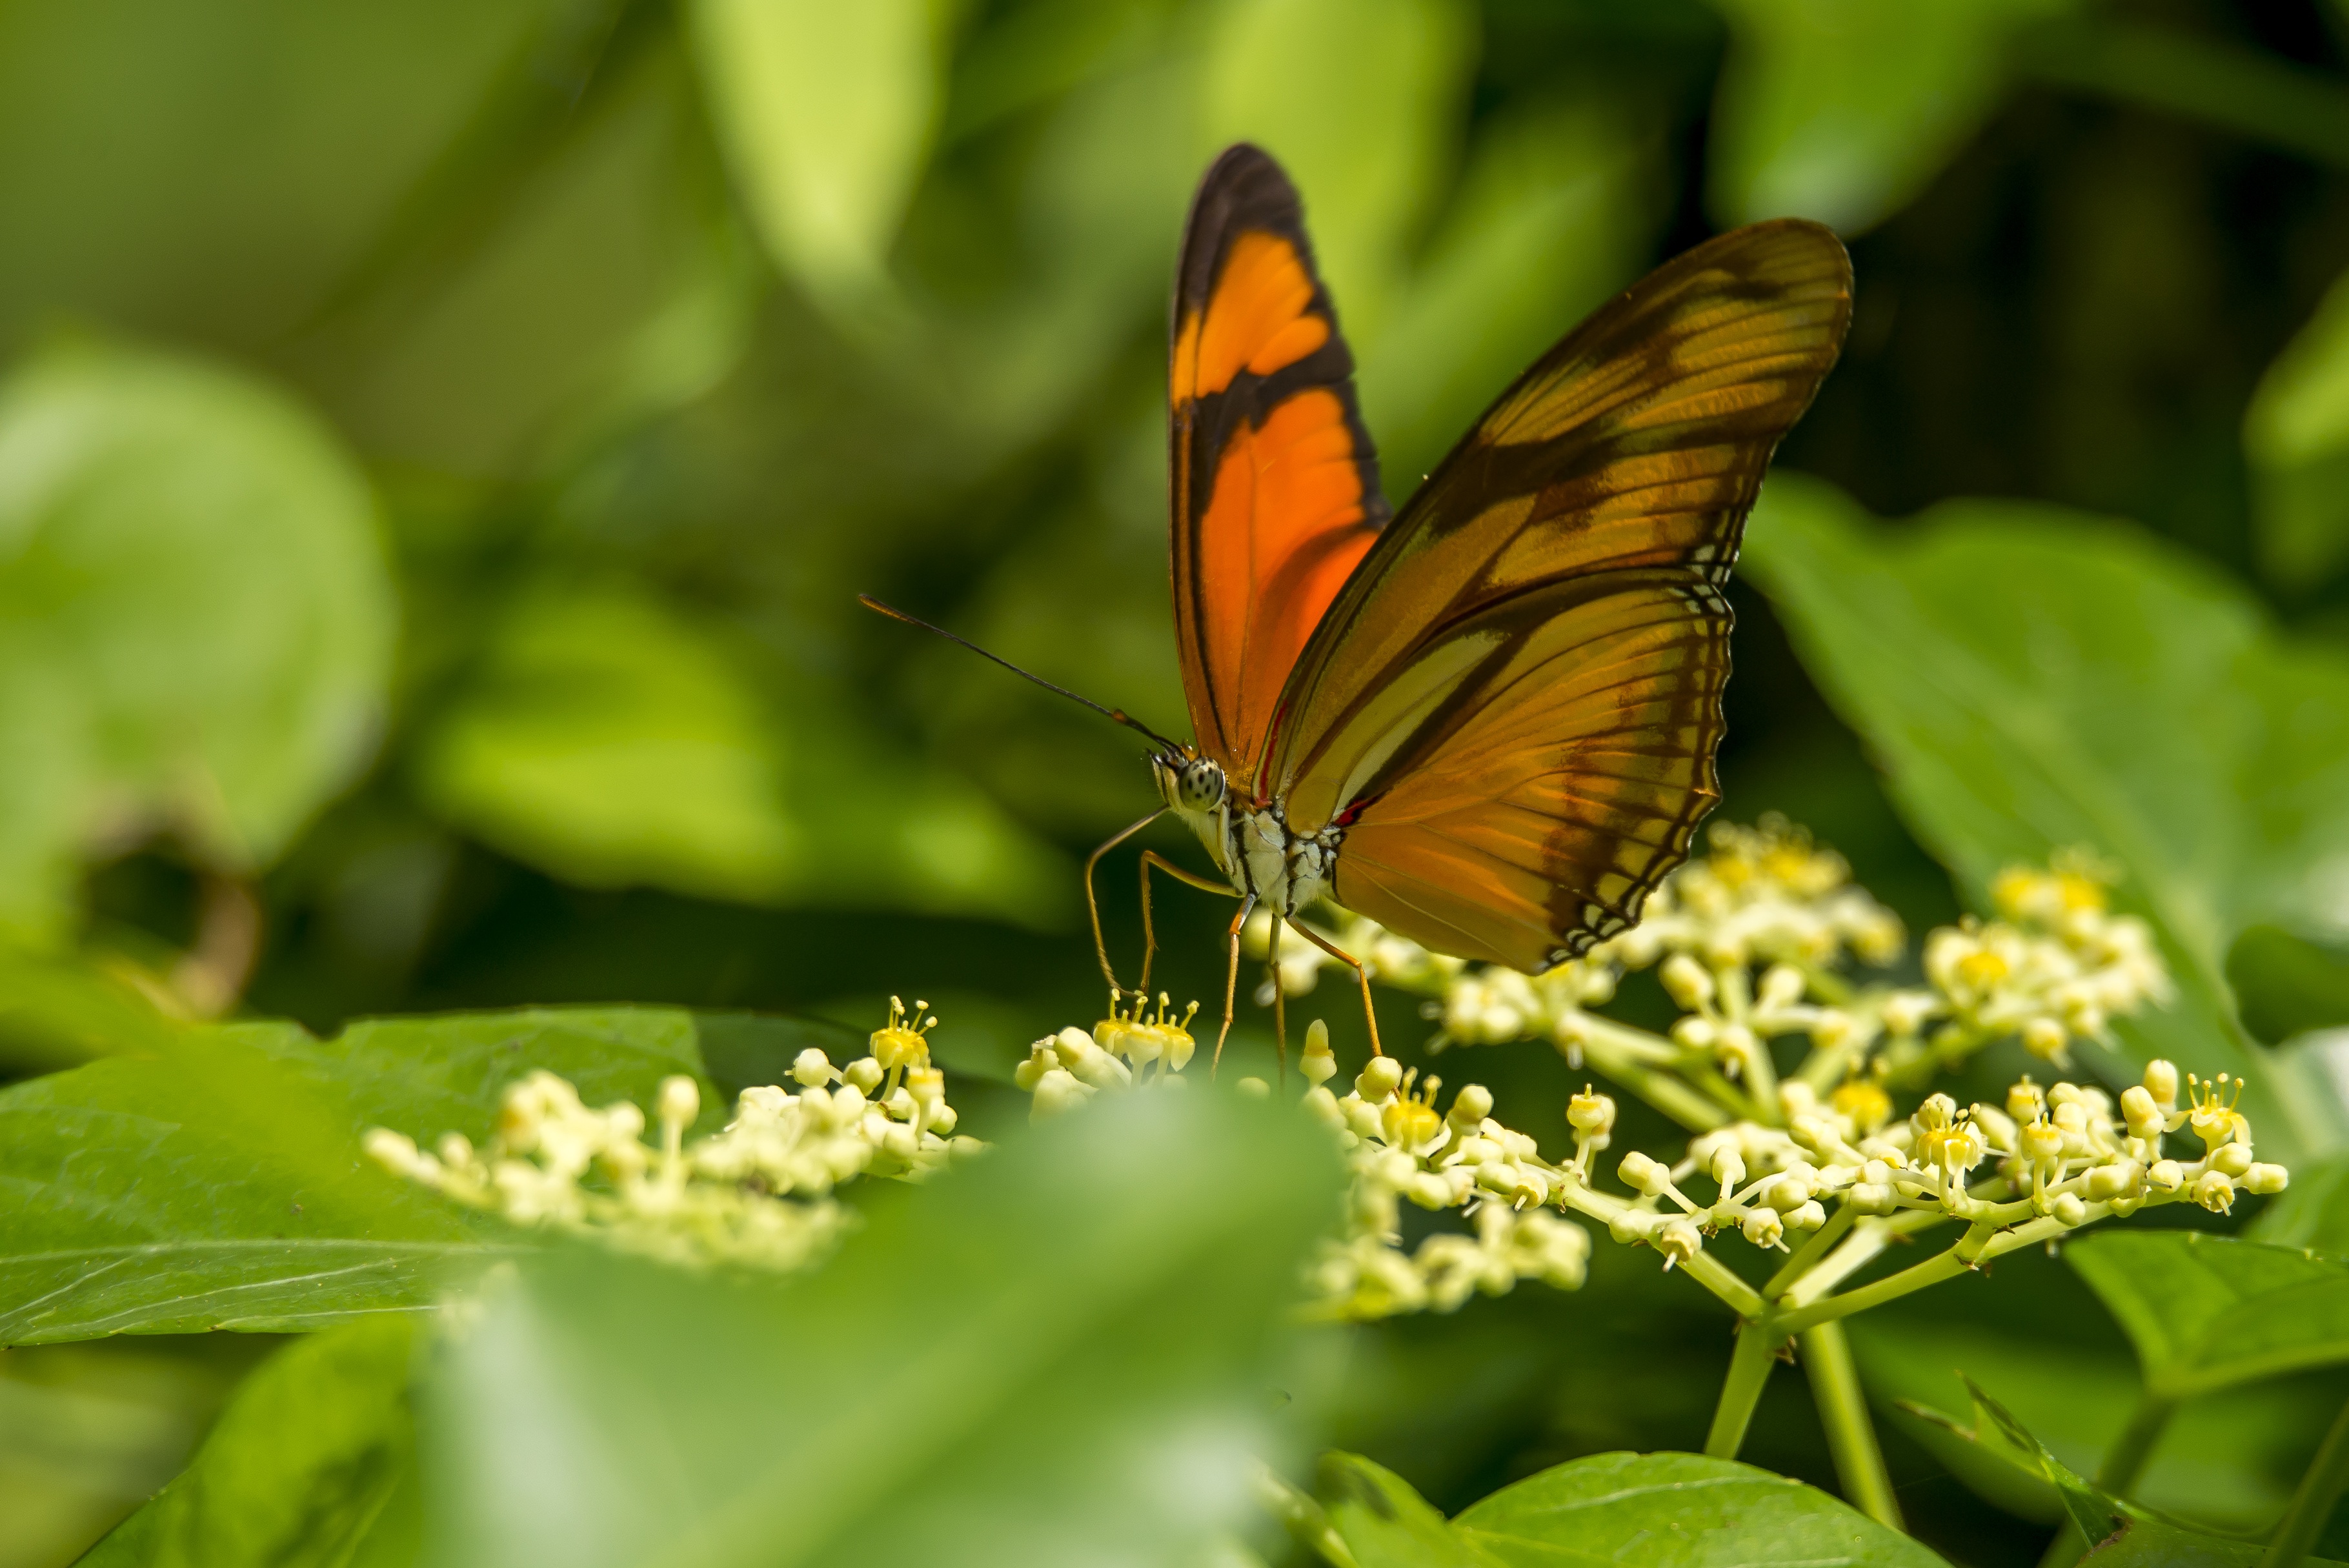
nature, grass, photography, leaf, flower, wildlife, green, jungle, insect, botany, butterfly, yellow, flora, fauna, invertebrate, close up, monarch butterfly, wings, tropics, nectar, larva, macro photography, arthropod, pollinator, moths and butterflies, lycaenid, public domain images